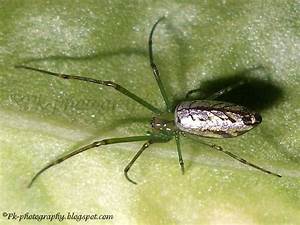
Label: spider